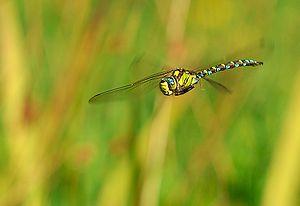
Aeshna cyanea mâle en vol
La liste ci-dessous recense les 58 espèces de libellules observées en Bretagne. Le territoire considéré correspond aux départements de la Bretagne historique, soit les Côtes-d'Armor, le Finistère, l’Ille-et-Vilaine, la Loire-Atlantique et le Morbihan.